Lexington, Kentucky

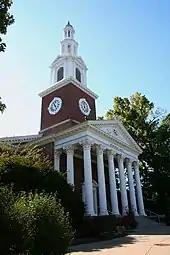
Memorial Hall is the most frequently photographed building at the University of Kentucky.

The city is home to Raven Run Nature Sanctuary, a nature preserve along the Kentucky River Palisades.